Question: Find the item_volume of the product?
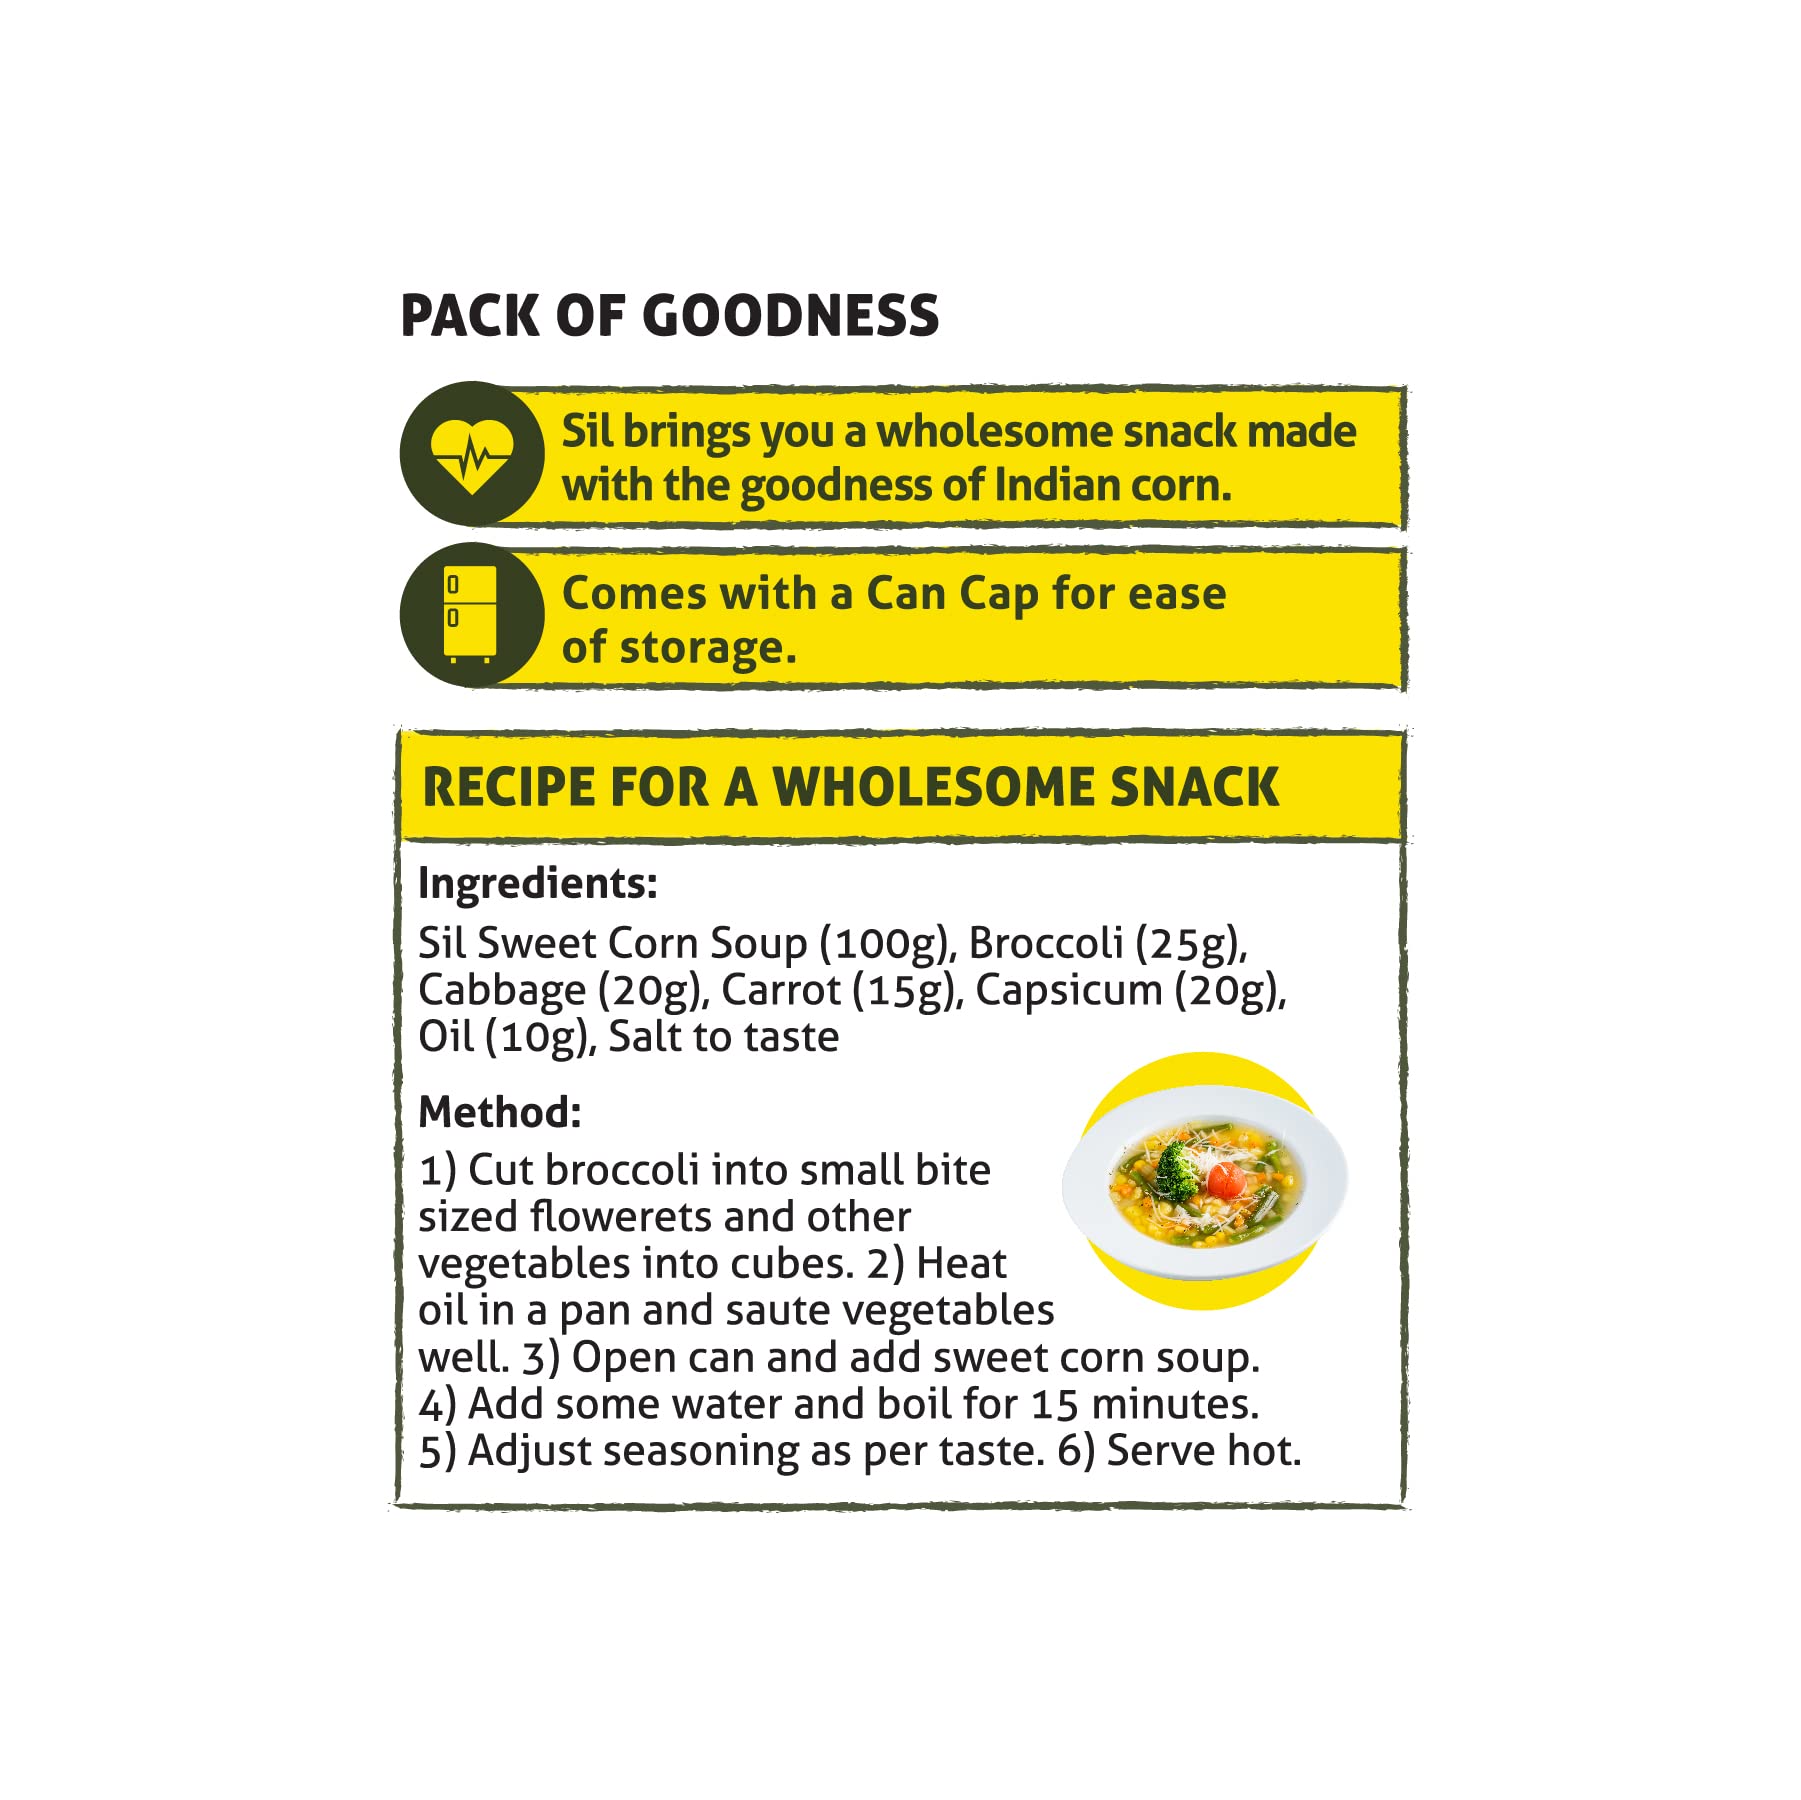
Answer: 1.0 cubic foot